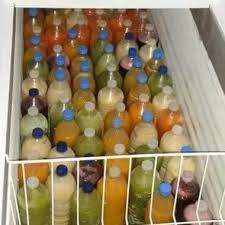
Lii nag, lu ngi nekk benn firigoo boo xam ni am na ay sii yu baree bare ci biir. Lu ngi mel ni sax am na ay sii ditax, buy, bisaab. sii yi bare nañ fi lool, mëneesul a xam sax lim ñaata lañ. Waaye nag seetee, li ñu naan buwaasõ gaasëes am na ci.